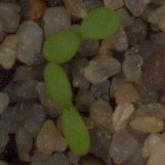
Label: scentless_mayweed